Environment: real
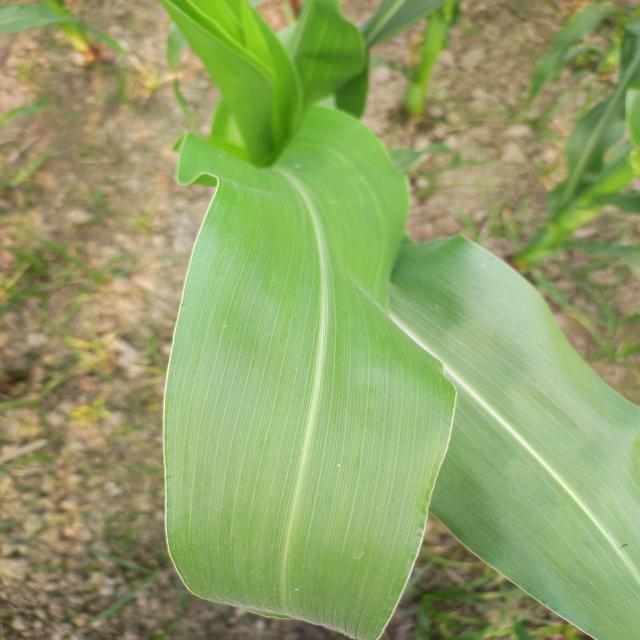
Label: healthy